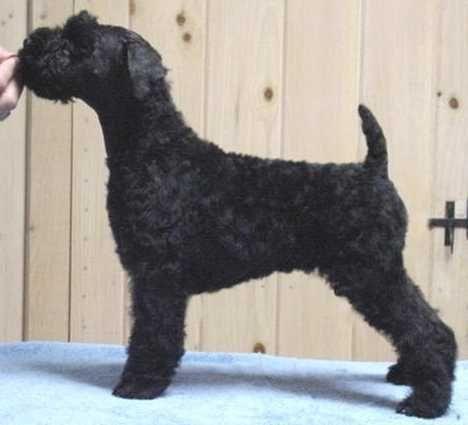
Kerry_blue_terrier